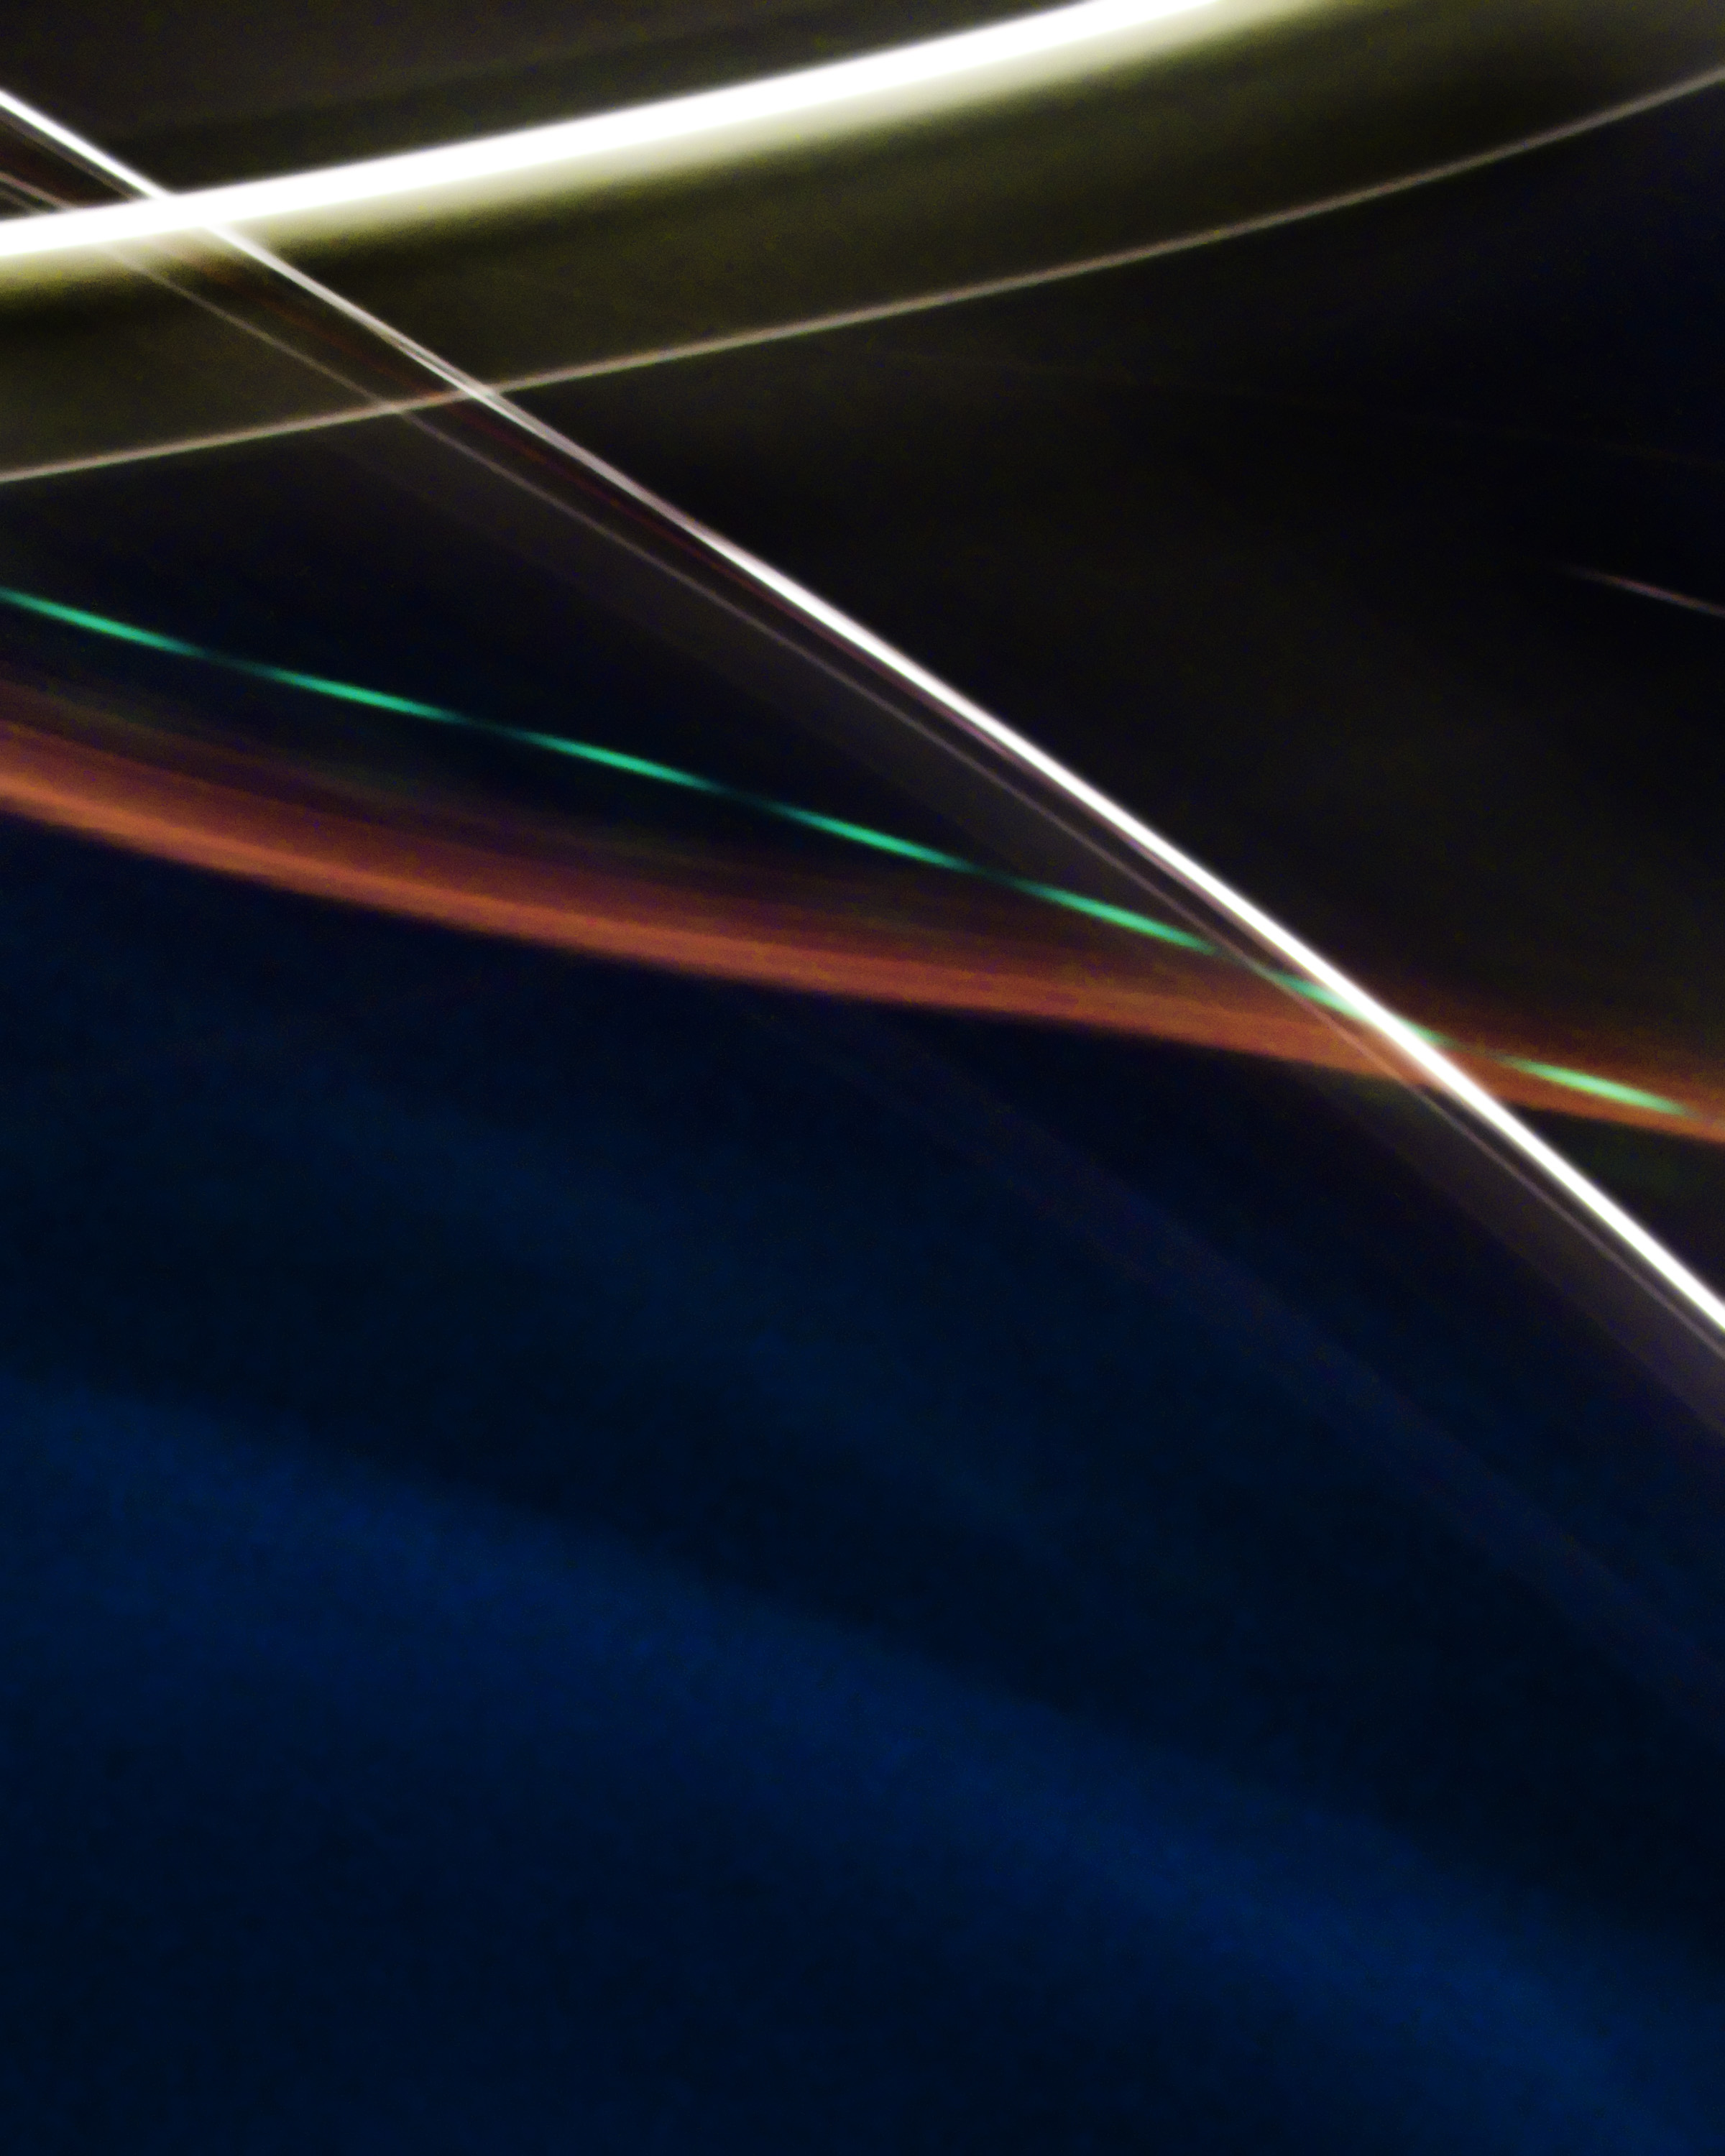
light, sunlight, wave, line, reflection, color, darkness, blue, lighting, circle, lens flare, shape, macro photography, computer wallpaper